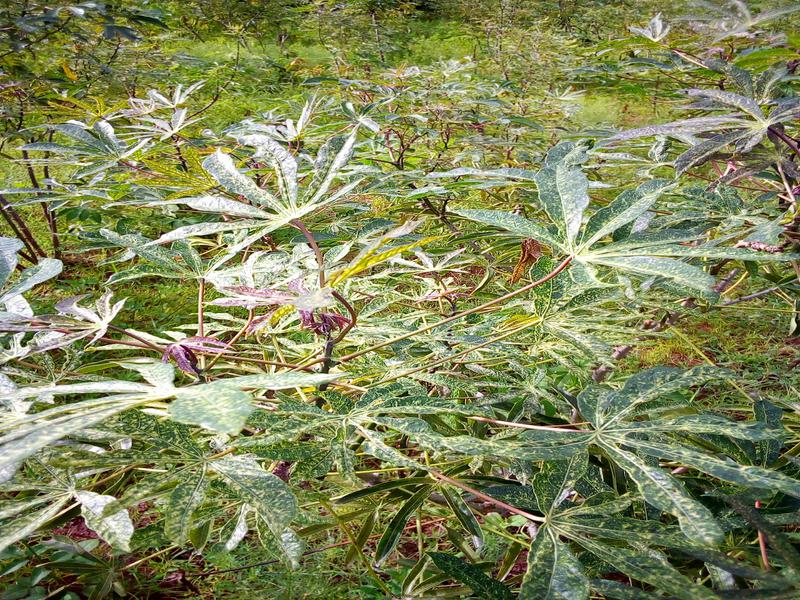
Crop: cassava
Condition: green_mottle